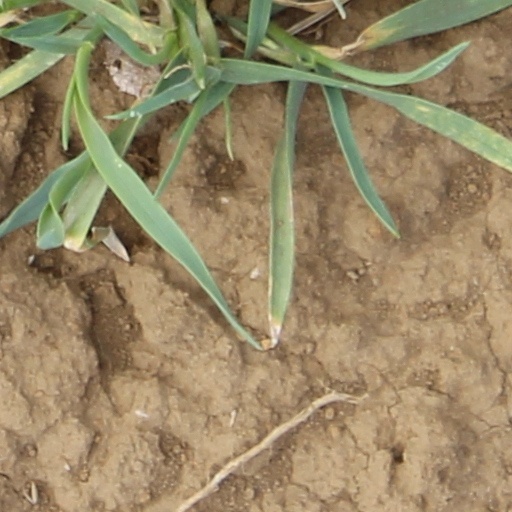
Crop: wheat